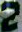
Number: 2